Culture of Romania

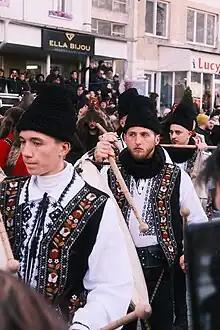
Romanian "tamburași" drummers in traditional clothing

The culture of Romania is an umbrella term used to encapsulate the ideas, customs and social behaviours of the people of Romania that developed due to the country's distinct geopolitical history and evolution. It is theorized that Romanians and related peoples (Aromanians, Megleno-Romanians, and Istro-Romanians) were formed through the admixture of the descendants of Roman colonists and the indigenous Daco-Thracian people who were subsequently Romanized.